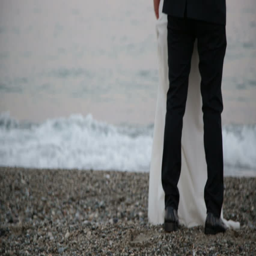
married couple against the open space calm and empty sea